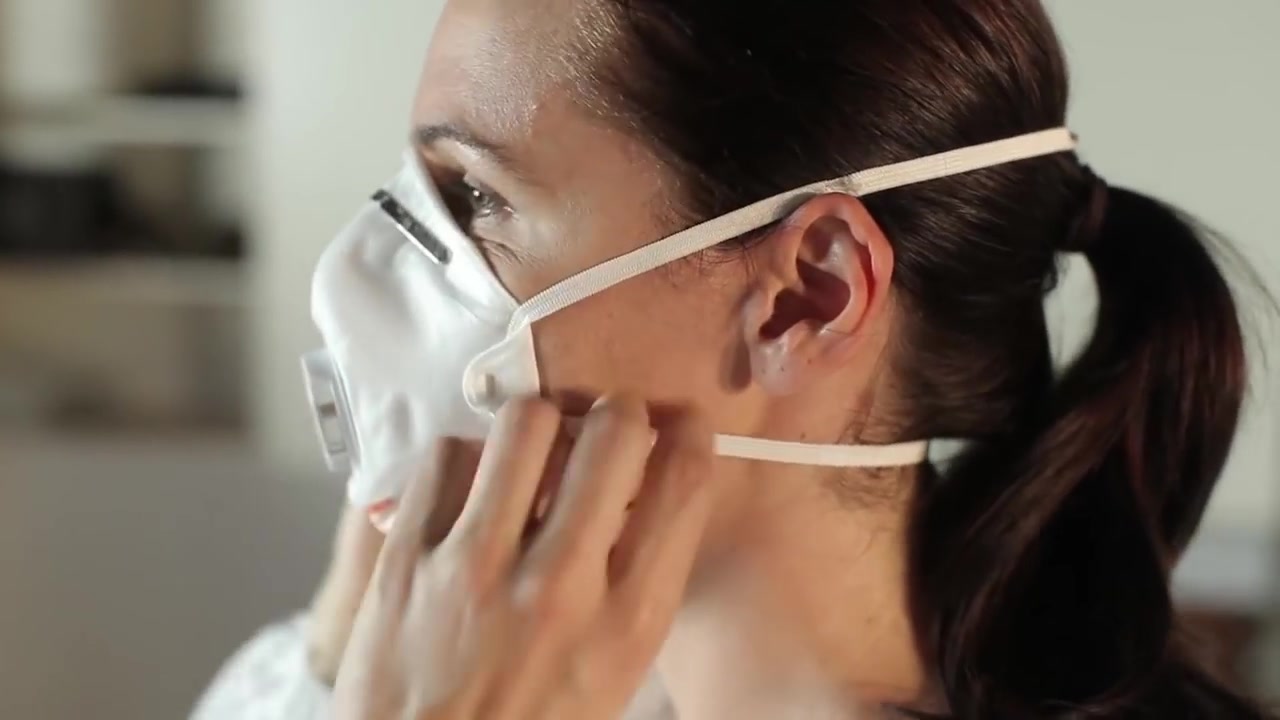
Objects detected:
Mask